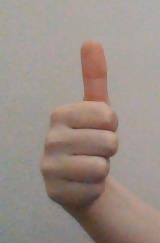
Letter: aleff